Raxwerke

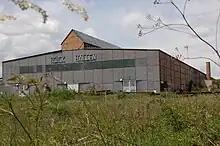
"Serbenhalle" (i.e. Serbian hall)

Raxwerke or Rax-Werke was a facility of the Wiener Neustädter Lokomotivfabrik at Wiener Neustadt in Lower Austria. During World War II, the company also produced lamps for Panzer tanks and anti-aircraft guns. Two Raxwerke plants employed several thousand forced laborers from the Mauthausen-Gusen concentration camp (on 20 June 1943 Mauthausen delivered ~500 prisoners to the Rax-Werke).